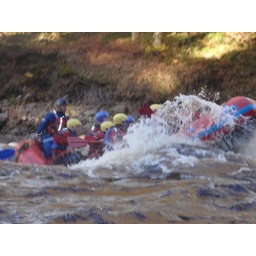
white water rafting two day adventure stag weekend. three sections of the Findhorn river over two days.